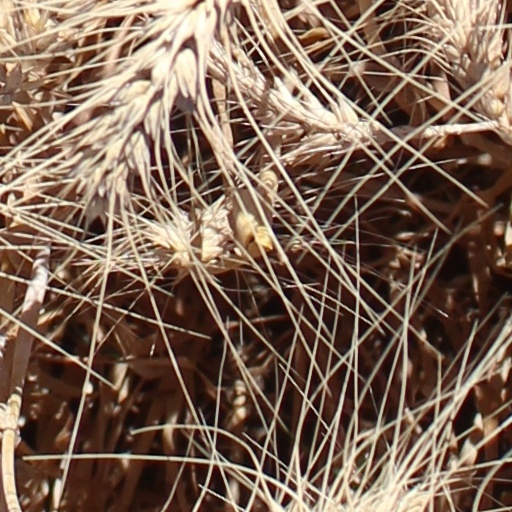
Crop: wheat